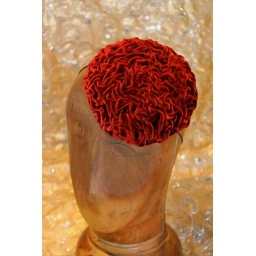
Pill box hat covered in silk red and black shot velvet